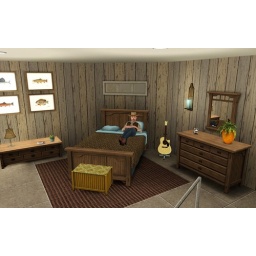
Garrett loves hanging out in his own space, surrounded by fish prints and a favorite cow toy from his childhood.